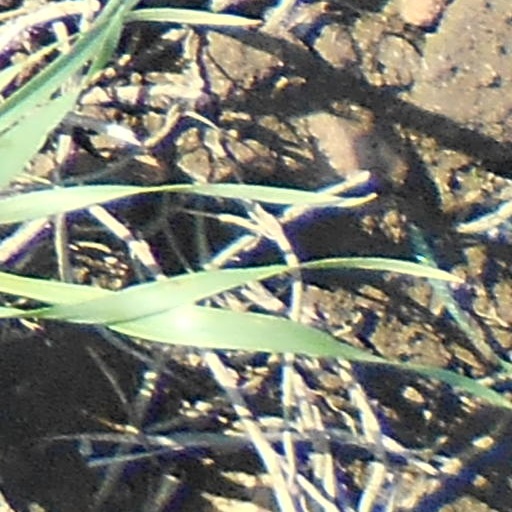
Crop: wheat